Art Is... The Permanent Revolution

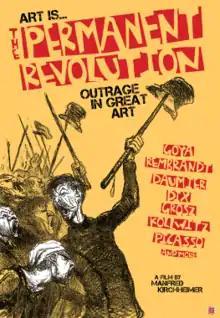

Art Is... The Permanent Revolution is a 2012 documentary film by Manfred Kirchheimer that explores how politics and the artists of the past have affected the art and process of four artists presented in documentary. There are two strands that run in parallel through the film. The first is a stream of politically inspired images by famous artists of the past and the second strand consist of interviews with four artists as they produce their politically inspired art. The documentary was viewed positively by reviewers.